Infanta Maria Teresa-class cruiser

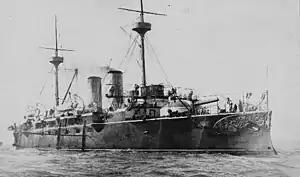
"Vizcaya" sometime between 1893 and 1898.

Ordered in 1889, launched on 8 July 1891, and completed in 1893, was named for a Spanish province. She was visiting New York City at the time of the destruction of armored cruiser in February 1898. Ordered across the Atlantic to join Cervera in the Cape Verde Islands, she was sent along with her sisters to the Caribbean as part of Cervera's squadron, blockaded for 37 days in the harbor of Santiago de Cuba, and sunk in the Battle of Santiago de Cuba on 3 July 1898.